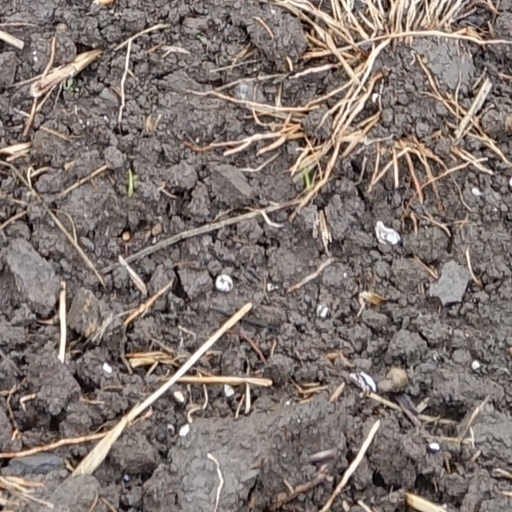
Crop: wheat